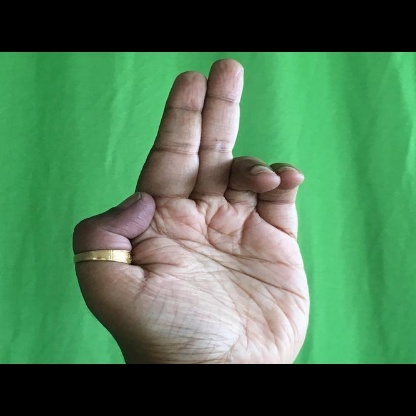
Mudra: Ardhapathaka